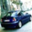
Label: automobile